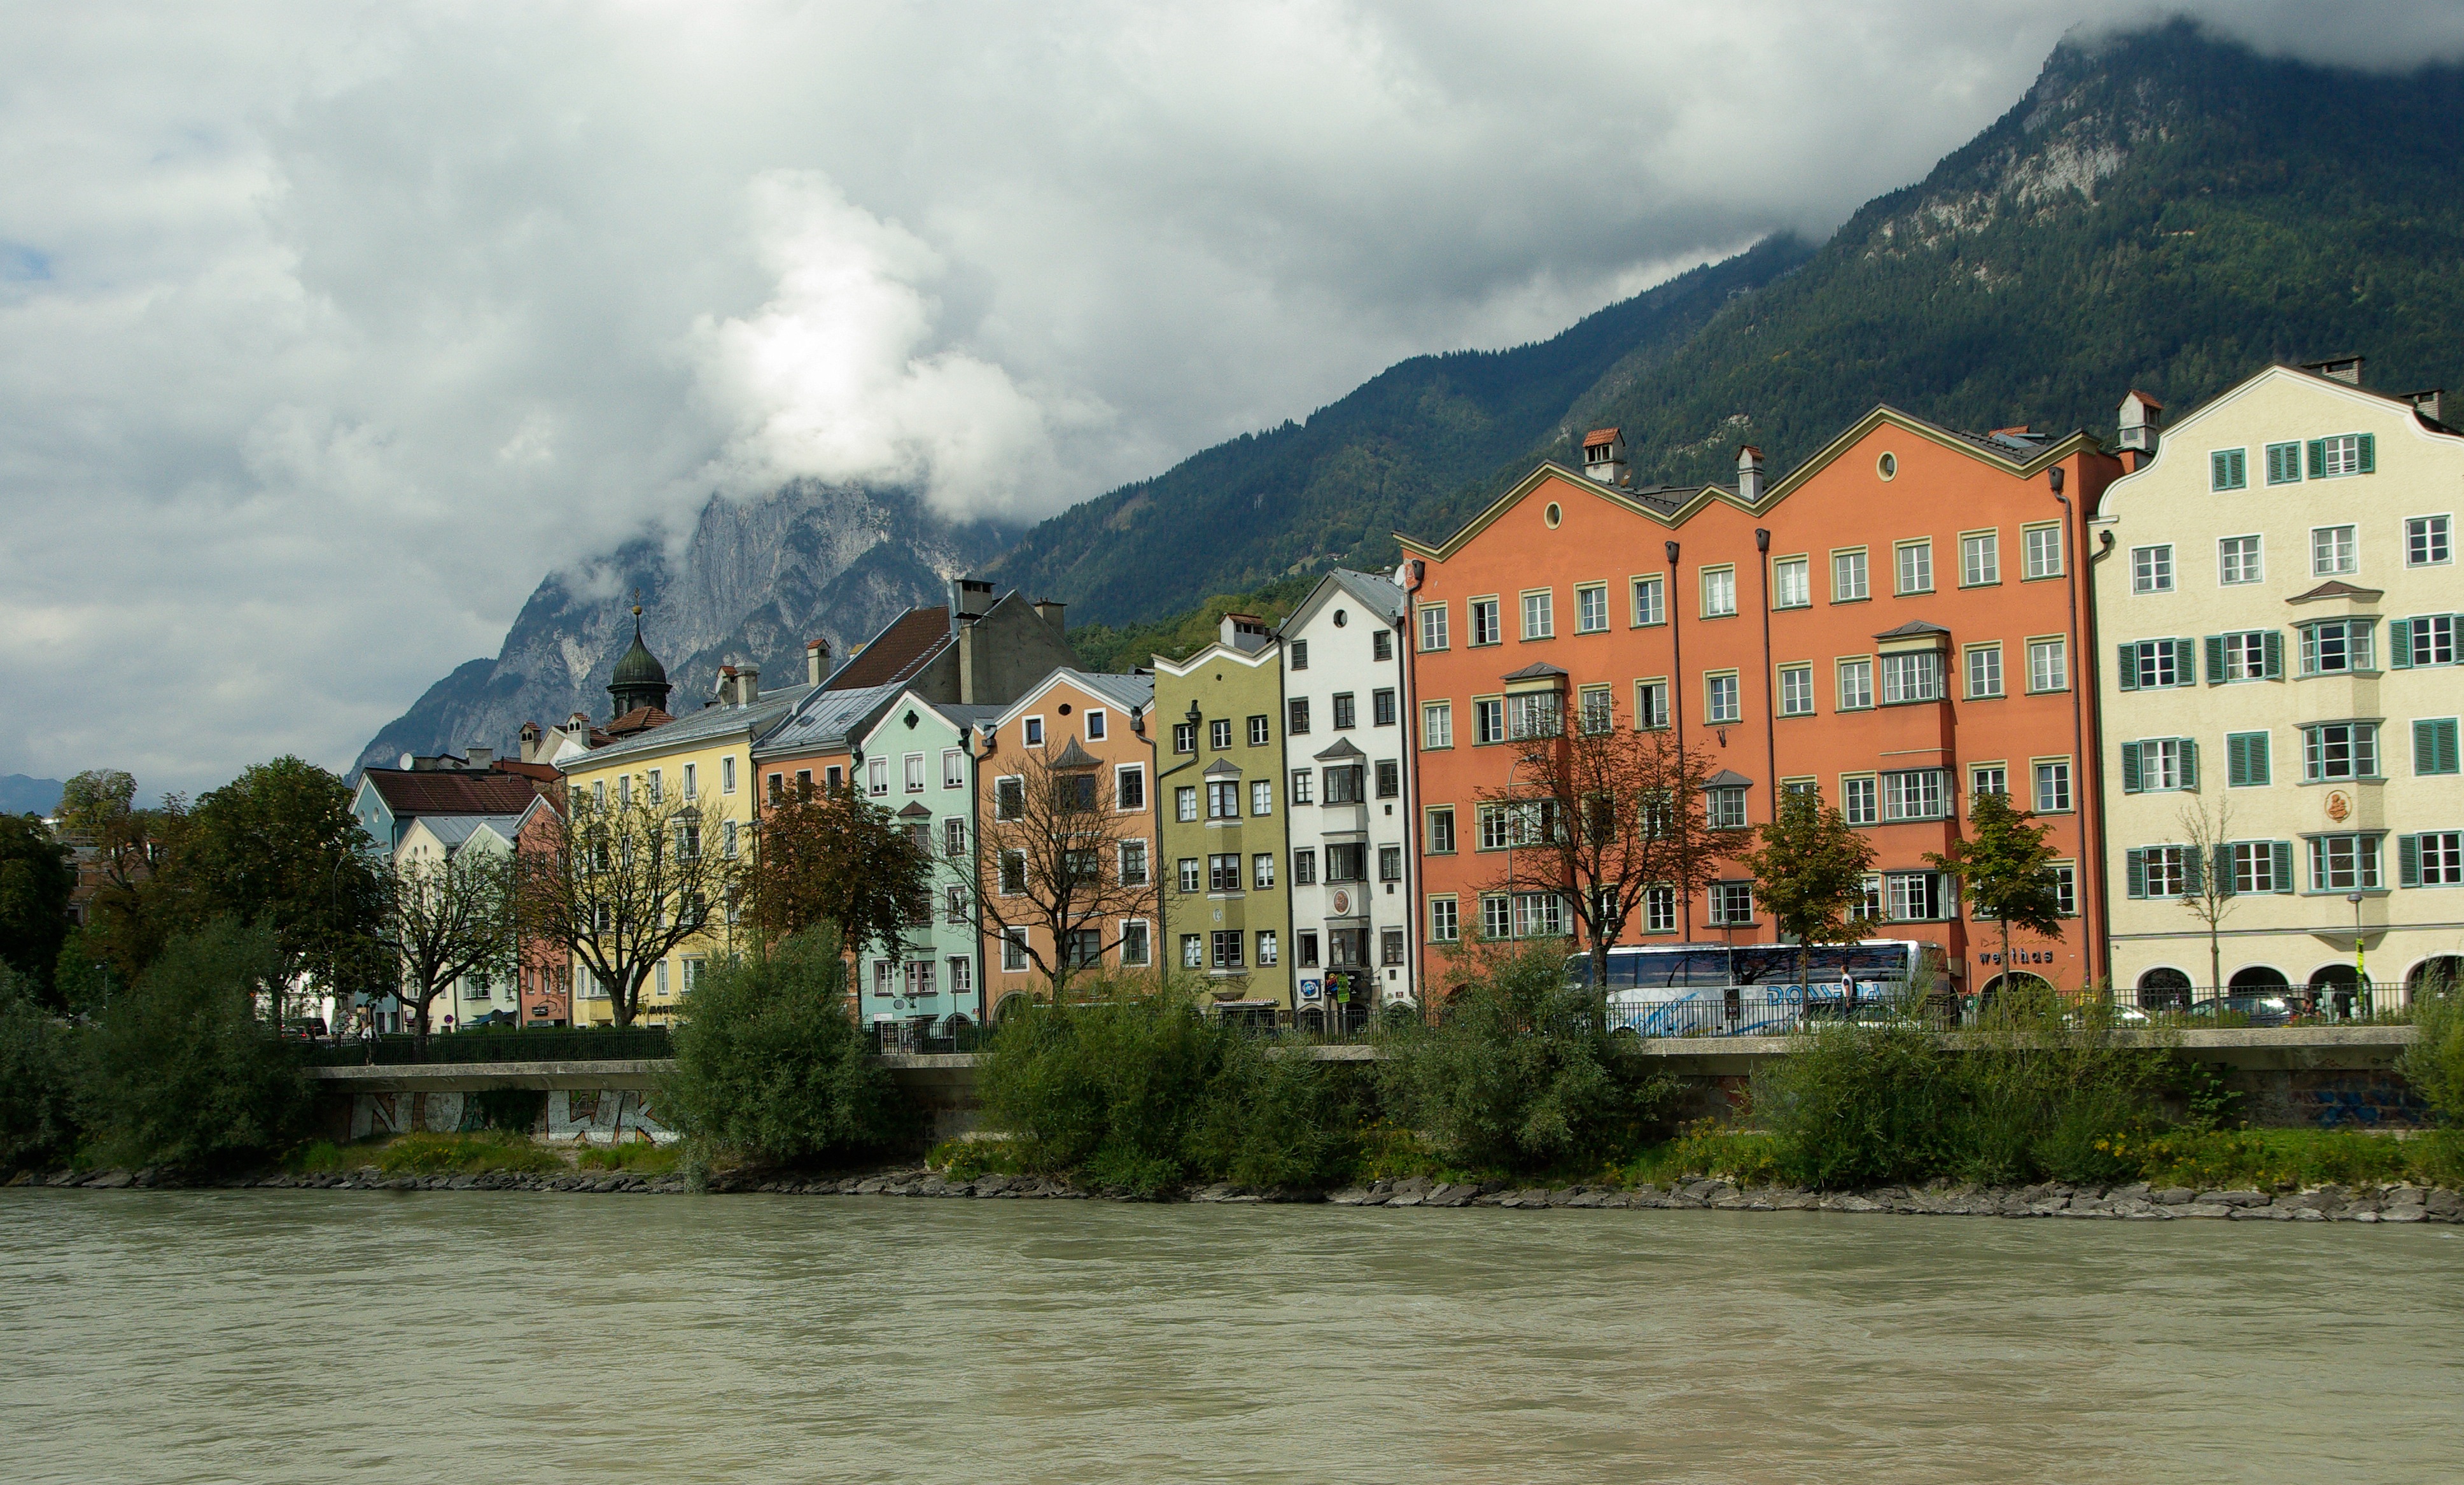
architecture, town, city, river, mountain range, vacation, village, vehicle, waterway, body of water, austria, mountains, innsbruck, tyrol, facades, landform, city break, geographical feature